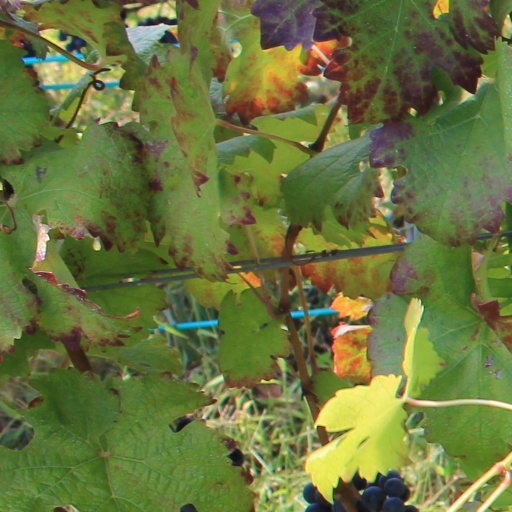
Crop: grape